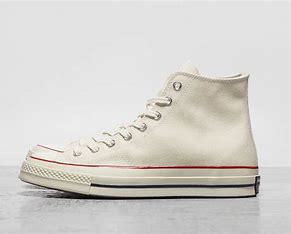
Brand: Converse
Model: Chuck Taylor All